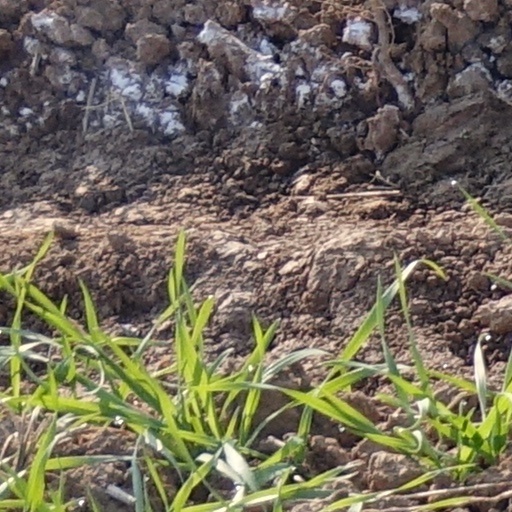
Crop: wheat